Aero Club of East Africa

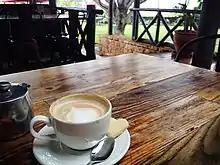
Coffee at the Aero Club of East Africa

Nairobi West Airport was renamed in 1962 to Wilson Airport, after Mrs. Florence Kerr Wilson, whose efforts were instrumental in developing the airport. The site hosted the flight services of the Kenya Wildlife Service, the Kenyan police, the Flying Doctor Service, and the Aero Club of East Africa. Through the 1950s, 60s and 70s the club grew in facilities and services. The club celebrated its 50th anniversary in 1977, hosting Markham as the evening's guest of honor.